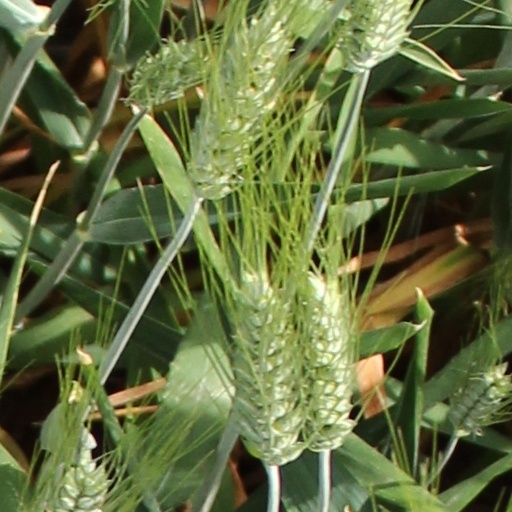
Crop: wheat